List of pre-World Series baseball champions

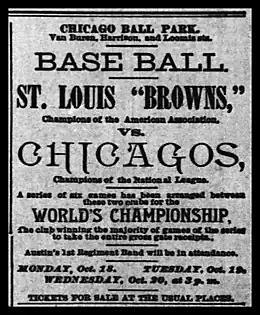
The 1886 series between the St. Louis Browns of the American Association and the National League "Chicagos" was billed as a "World's Championship" with a winner-take-all prize of the total gate receipts.

The modern World Series, the current championship series of Major League Baseball (MLB) between teams of the National League and the American League, began in 1903, and was established as an annual event in 1905. This article discusses major-league champions before 1905, including championship series contested in that era, primarily between teams of the National League and the American Association.